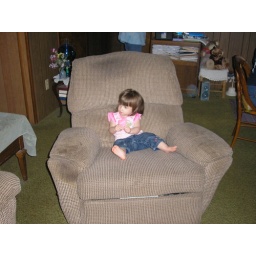
Little girl in big chair